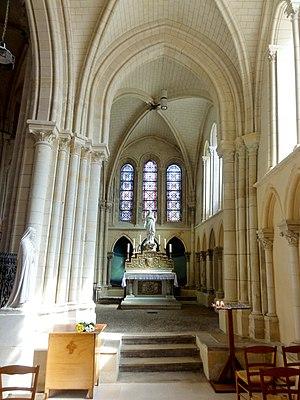
Intérieur de l'église - voir titre.
L'église Saint-Pierre-et-Saint-Paul est une église catholique paroissiale située à Sarcelles, en France. Elle est architecturalement remarquable pour son clocher roman tardif avec une flèche en pierre ; son portail sud de style gothique flamboyant richement décoré ; et sa façade occidentale Renaissance qui suit un ordonnancement encore gothique. Le plan de l'église est très simple ; elle occupe une surface rectangulaire au sol et se subdivise en trois vaisseaux de six travées chacun, se terminant par un chevet plat. La Renaissance n'est pas présente à l'intérieur : les quatre premières travées correspondant à la nef sont flamboyantes, et les deux dernières travées correspondant au chœur sont de style gothique primitif et datent autour de 1220. Il peut paraître surprenant que le style roman n'est pas non plus présent à l'intérieur et que plus rien de la base du clocher n'est visible : elle a en effet été entièrement reprise en sous-œuvre lors de la construction du chœur gothique.